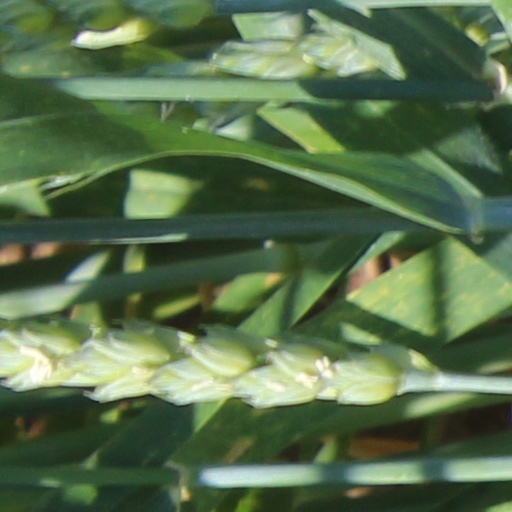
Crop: wheat